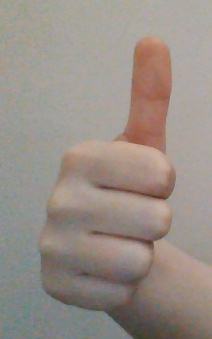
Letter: aleff